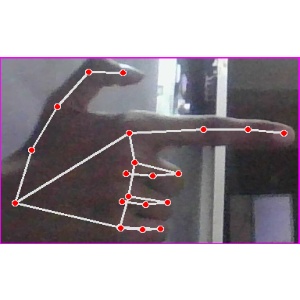
अक्षर: ब